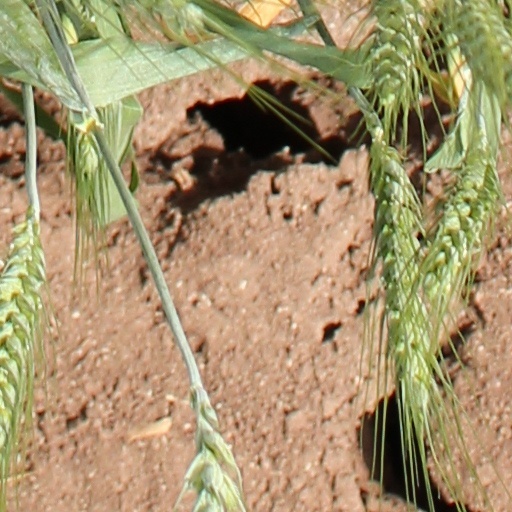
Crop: wheat